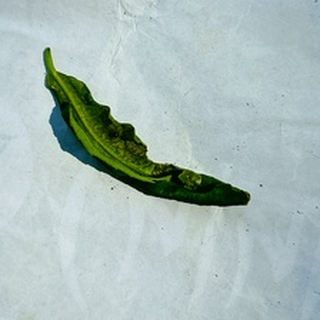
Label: lemon_curl_virus